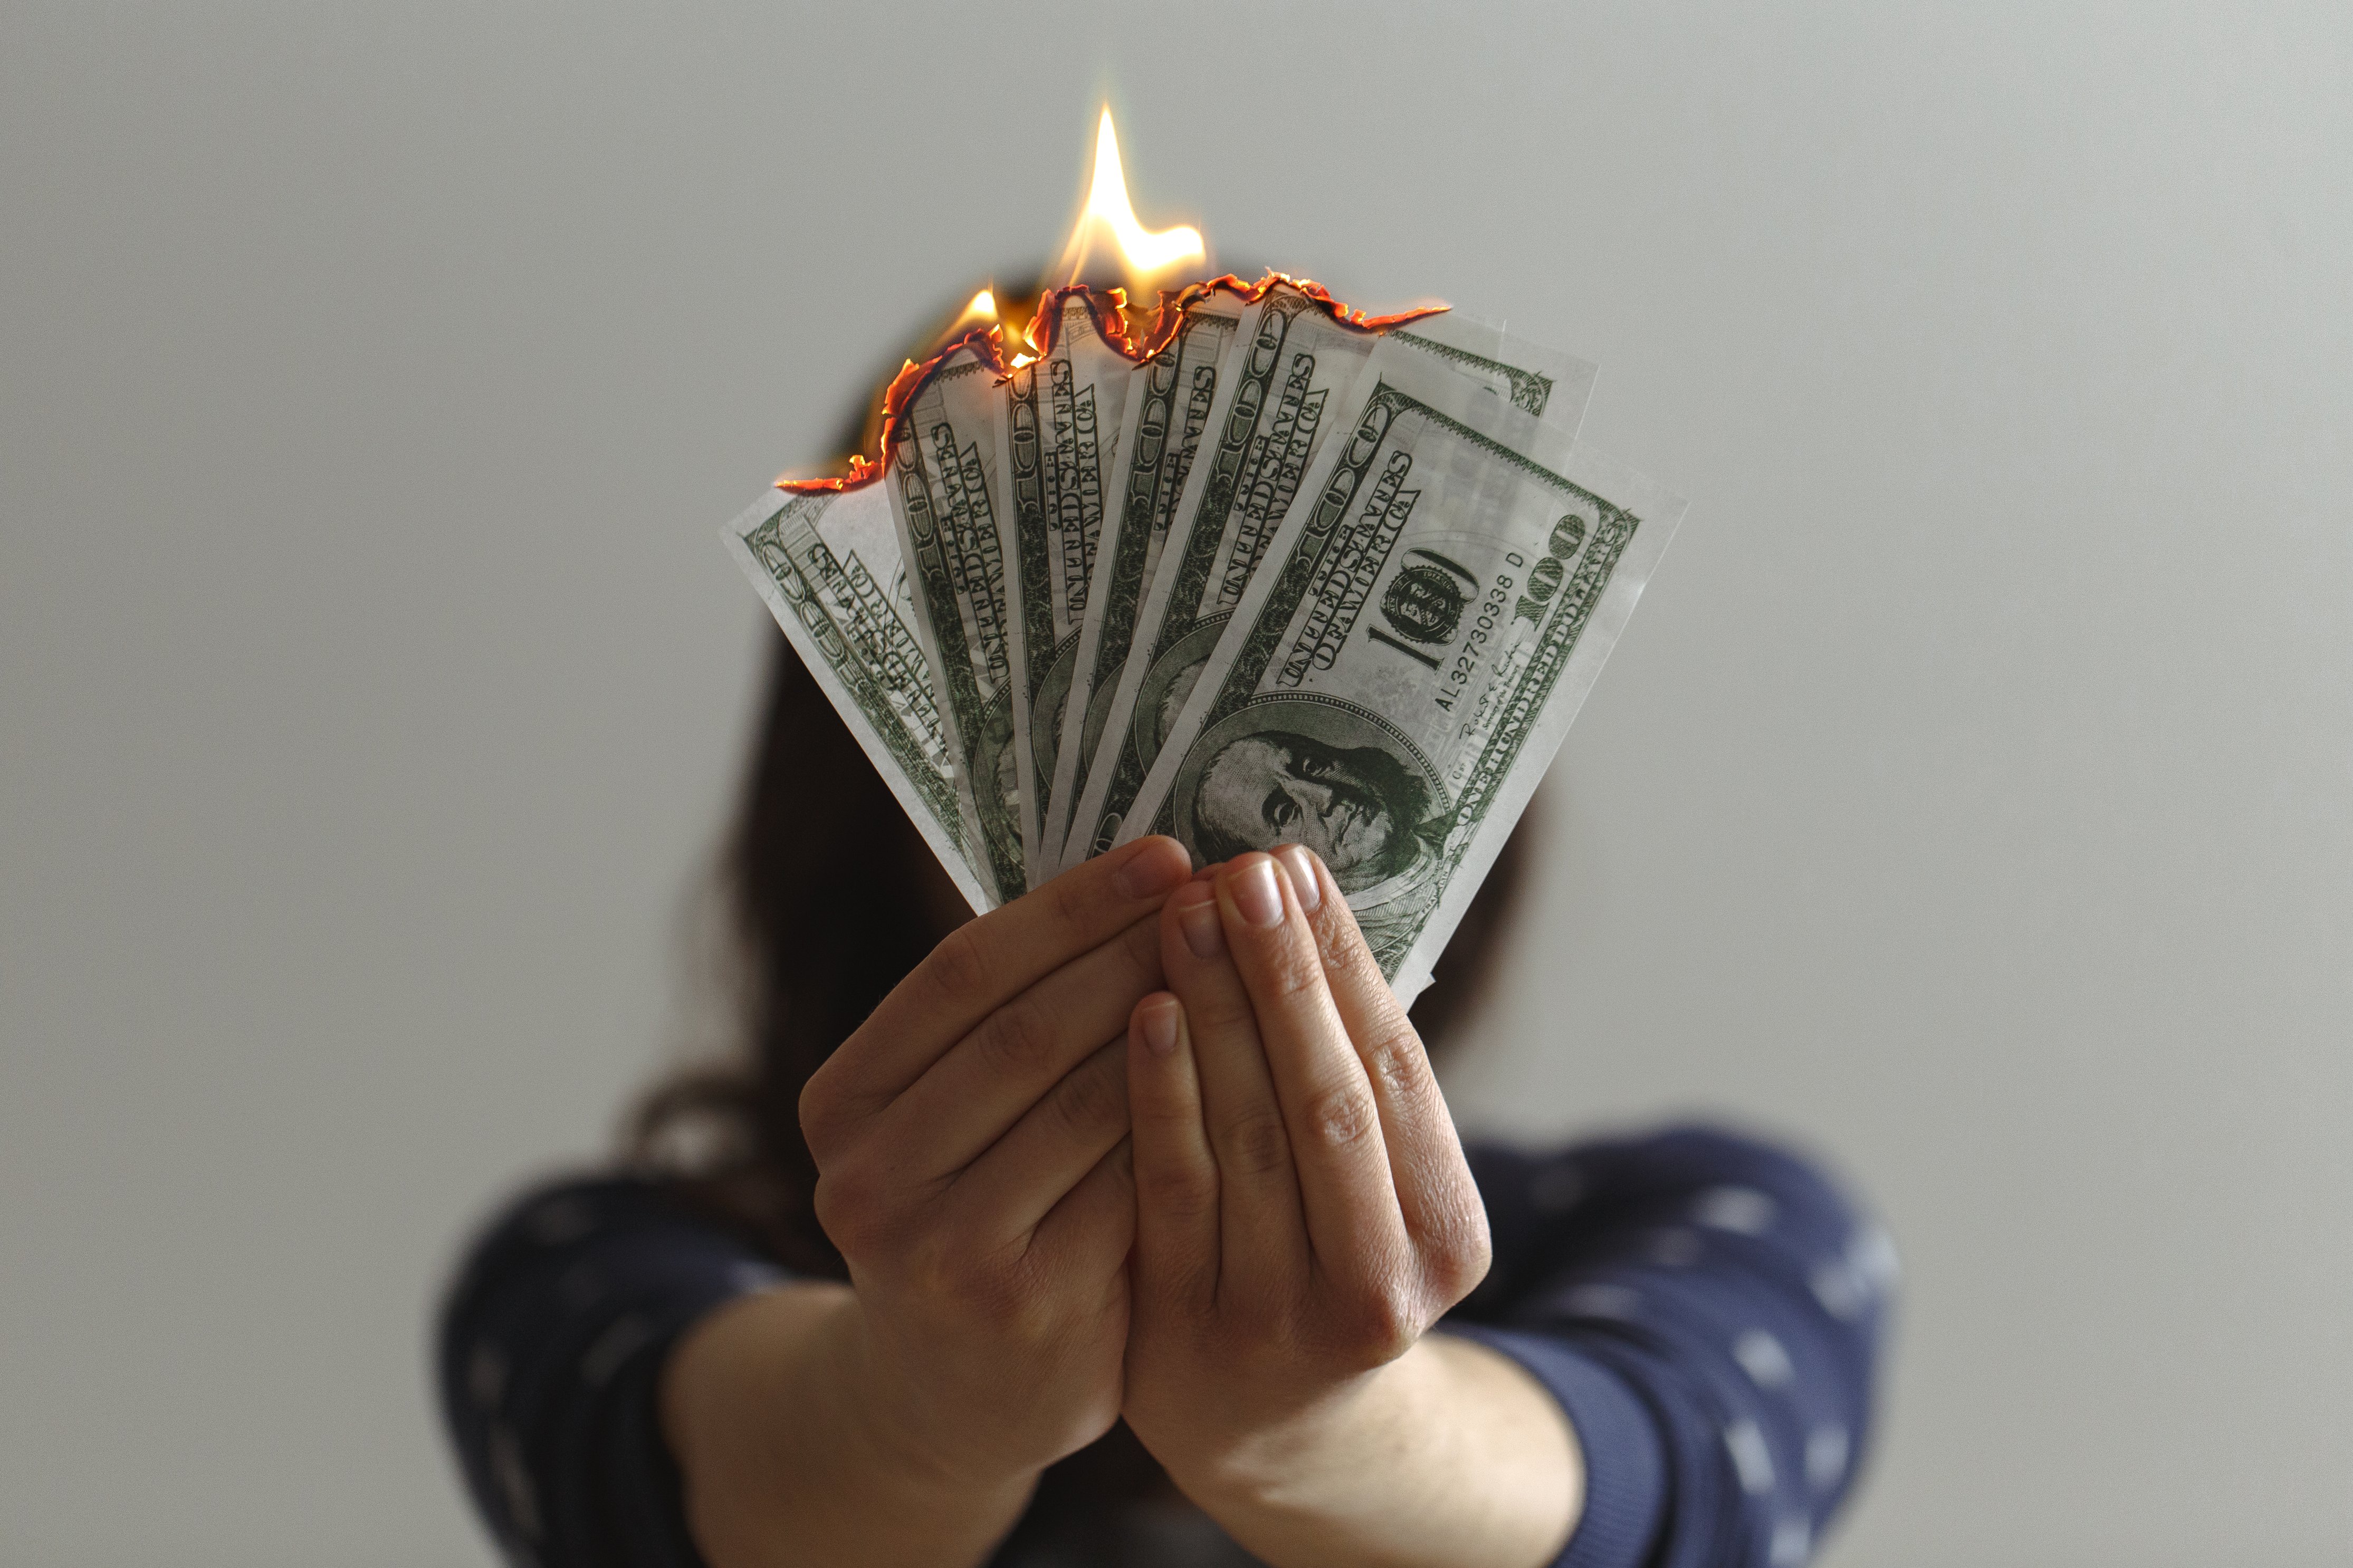
cash, money, lighting, hand, paper, currency, finger, candle, reading, banknote, dollar, interior design